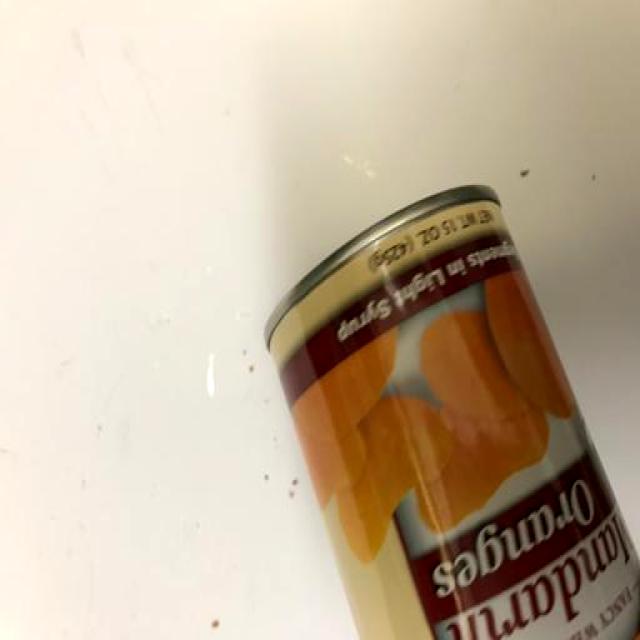
Label: Metal